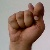
The image shows a hand gesture representing the letter 'T' in Indian Sign Language.